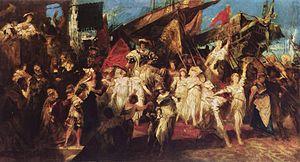
Les Brigands est un opéra bouffe en trois actes de Jacques Offenbach, livret de Henri Meilhac et Ludovic Halévy, créé au théâtre des Variétés le 10 décembre 1869. Une seconde version sous forme de féerie fut élaborée au théâtre de la Gaîté en décembre 1878.